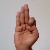
The image shows a hand gesture representing the letter 'F' in Indian Sign Language.